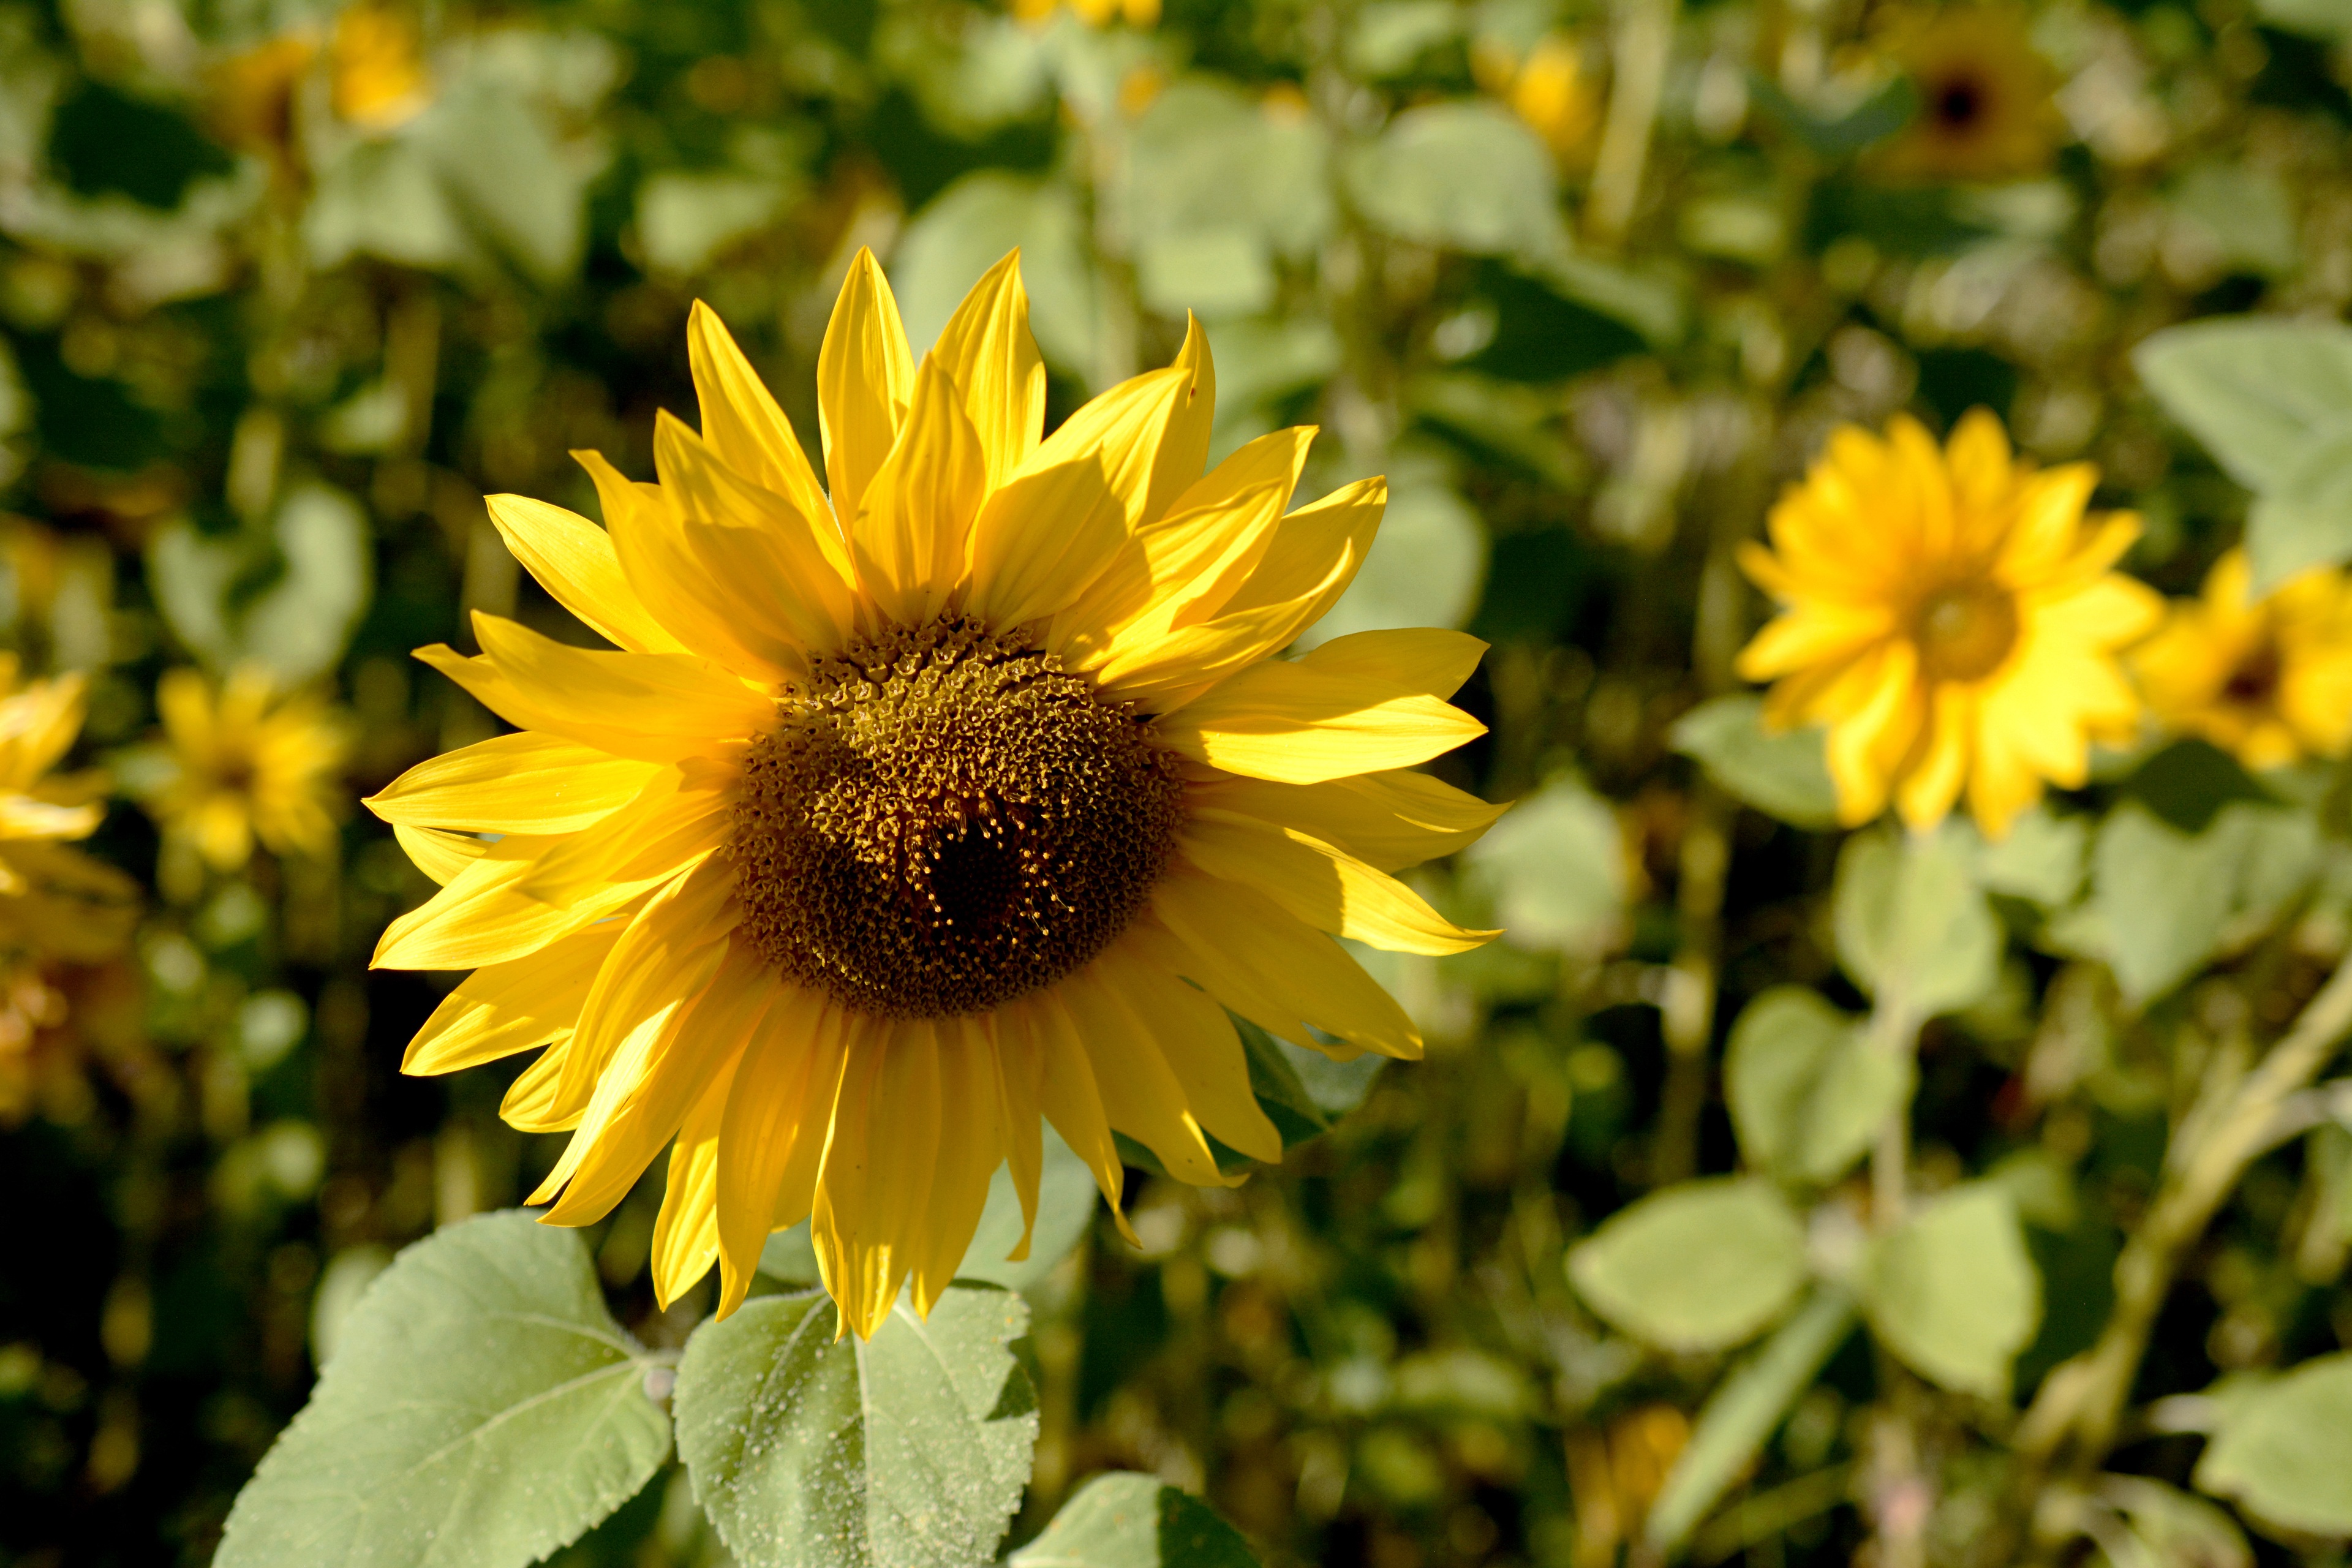
nature, blossom, plant, field, sunlight, flower, petal, bloom, summer, autumn, botany, yellow, garden, flora, sunflower, yellow flower, wildflower, leaves, bright, sun flower, macro photography, flowering plant, daisy family, summer flower, annual plant, land plant